Star Wars: Invasion

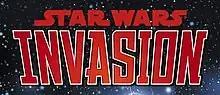
Invasion logo Cover Art by Wes Dzioba

Star Wars: Invasion was an American comic book series set in the "Star Wars" universe. The series, published by Dark Horse Comics, was written by Tom Taylor, and illustrated by Colin Wilson with color by Wes Dzioba. Like another ongoing series by Dark Horse—""—it included various ties to the novels by Del Rey, while still remaining accessible to new readers. It launched with two online-only preview issues on Starwars.com in May–June 2009. The first printed issue was published on July 1, 2009.